Provence

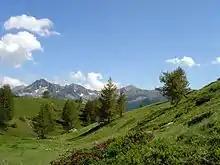
Vallon de Mollières, Mercantour National Park

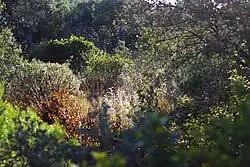
The Garrigue, typical landscape of Provence

Outside of the Maritime Alps, Mont Ventoux (Occitan: Ventor in classical norm or Ventour in Mistralian norm), at , is the highest peak in Provence. It is located some 20 km north-east of Carpentras, Vaucluse. On the north side, the mountain borders the Drôme département. It is nicknamed the "Giant of Provence", or "The Bald Mountain". Although geologically part of the Alps, is often considered to be separate from them, due to the lack of mountains of a similar height nearby. It stands alone to the west of the Luberon range, and just to the east of the Dentelles de Montmirail, its foothills. The top of the mountain is bare limestone without vegetation or trees. The white limestone on the mountain's barren peak means it appears from a distance to be snow-capped all year round (its snow cover actually lasts from December to April).